Scituate, Massachusetts

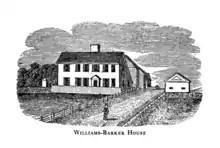
Williams-Barker House (now Barker Tavern) was supposedly built in 1634, making it one of oldest buildings in Massachusetts.

The Williams-Barker House, which still remains near the harbor, is believed to have been built in 1634. Twelve homes and a sawmill were destroyed in King Philip's War in 1676. In 1710, several Europeans from Scituate emigrated to Rhode Island and founded Scituate, Rhode Island.